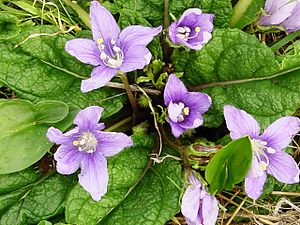
Alrune
Almindelig Alrune (Mandragora officinarum)
Almindelig Alrune (Mandragora officinarum)
Alrune er en lille planteslægt, som er udbredt i middelhavsområdet. Det er kraftige stauder med grundstillet bladroset og store, helrandede blade. Her omtales kun den ene art, som har folkloristisk betydning i Danmark.